Optical illusion

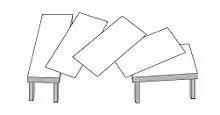
"Shepard tables" deconstructed. The two tabletops appear to be different, but they are the same size and shape.

Just as it perceives color and brightness constancies, the brain has the ability to understand familiar objects as having a consistent shape or size. For example, a door is perceived as a rectangle regardless of how the image may change on the retina as the door is opened and closed. Unfamiliar objects, however, do not always follow the rules of shape constancy and may change when the perspective is changed. The Shepard tables illusion is an example of an illusion based on distortions in shape constancy.